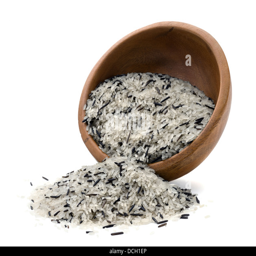
wild rice and the white rice in a wooden bowl isolated